Black-and-chestnut eagle

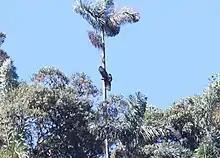
A black-and-chestnut eagle in habitat.

Black-and-chestnut eagle hunts primarily in the canopy; soars frequently and is rarely seen perched. Powerful legs and talons specialized for taking large prey. They frequently have much-abraded tails by plunging after prey through the branches. Main prey is usually small-to-mid-sized arboreal mammals including red-tailed squirrels ("Sciurus granatensis"), opossums ("Didelphis" sp.), and stump-tailed porcupines ("Coendou rufescens"). Occasionally, carnivorans such as kinkajous ("Potos flavus"), coatis ("Nasuella olivacea" & "Nasua nasua") are taken as well as monkeys such as gray-bellied night monkeys ("Aotus lemurinus"), tufted capuchin ("Sapajus apella"), and even woolly monkeys ("Lagothrix lagothricha"). Birds are import prey in some regions, mainly guans such as Andean guans ("Penelope montagnii") and Sickle-winged Guans ("Chamaepetes goudotii"), though smaller birds such as Band-tailed pigeons ("Patagioenas fasciata") are also taken. Black-and-chestnut eagles sometimes hunt chickens, including standard-sized adults, which has caused some persecution of this endangered species. One small dietary study was conducted in Colombia, however, found that chickens made up 14.7% while wild Andean guans were much more frequently taken, making up 53.9% of the diet. Also, here the black-and-chestnut eagles took about the same number of western mountain coatis as they did chickens, and coatis are known predators of poultry chicks and eggs.